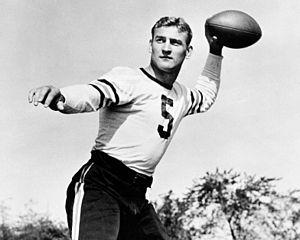
George Anderson McAfee est un joueur de football américain.